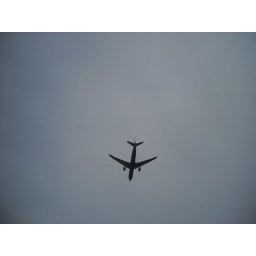
An airplane flying over Wythenshawe